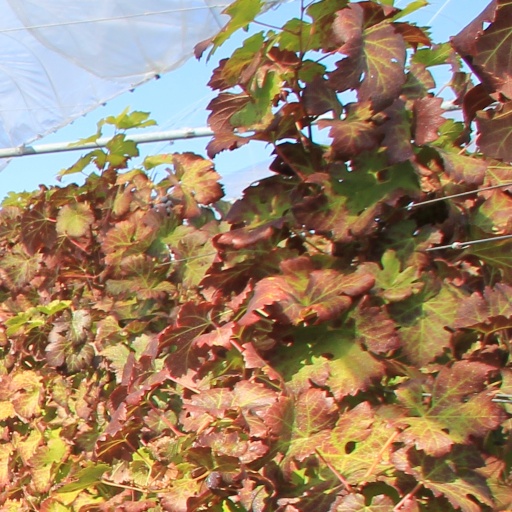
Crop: grape